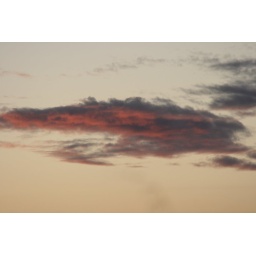
Red sky in the morning.. dont get yer bikes out